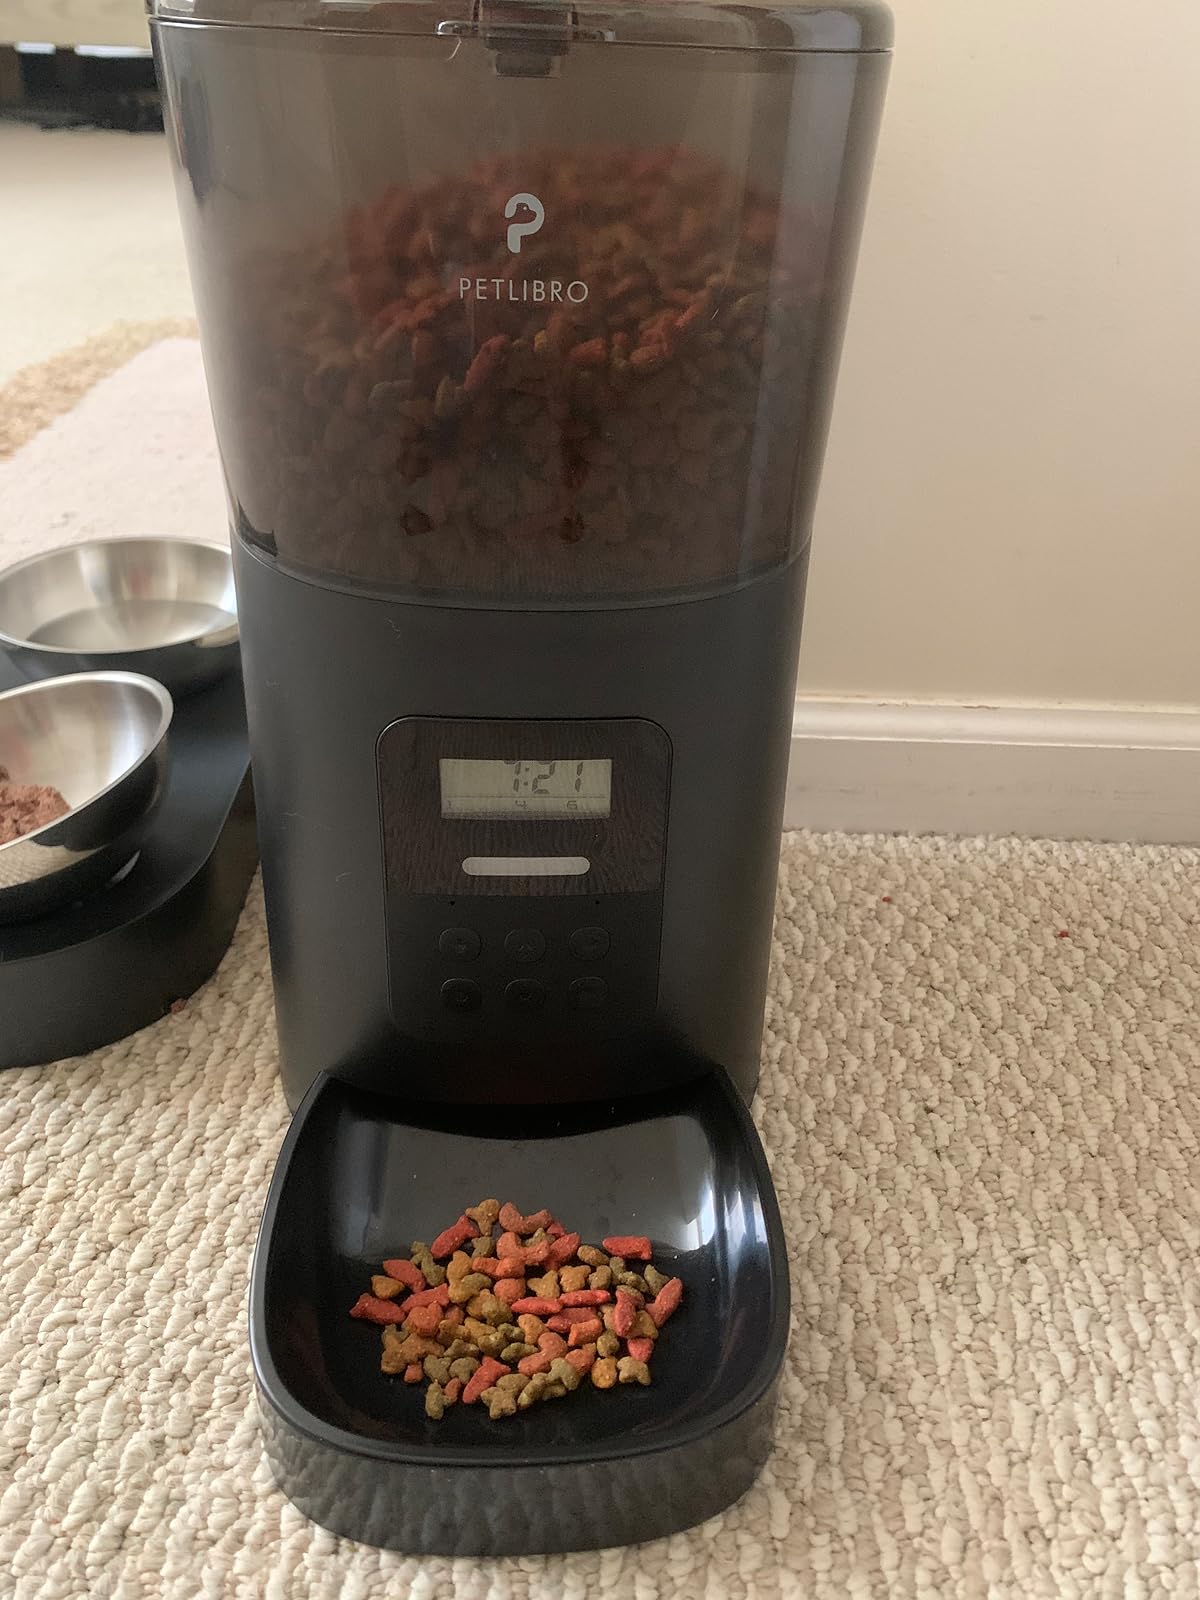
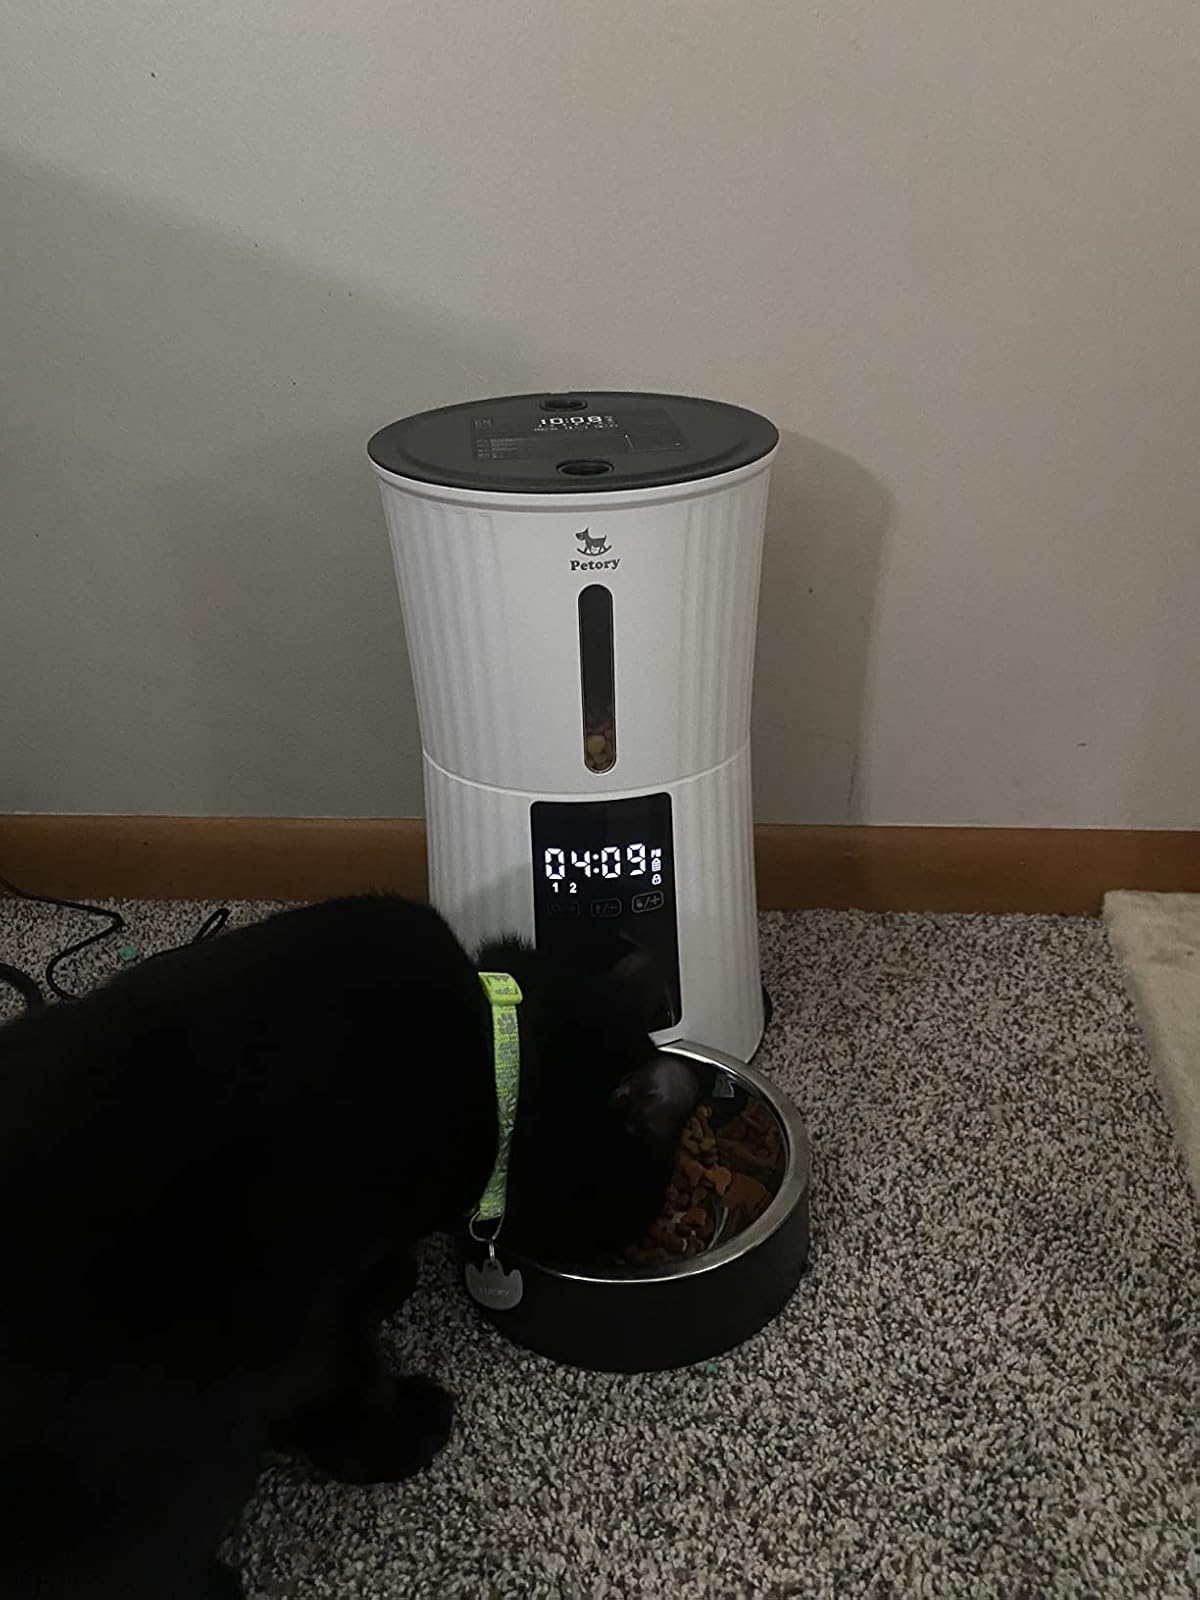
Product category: items_feeder
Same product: no